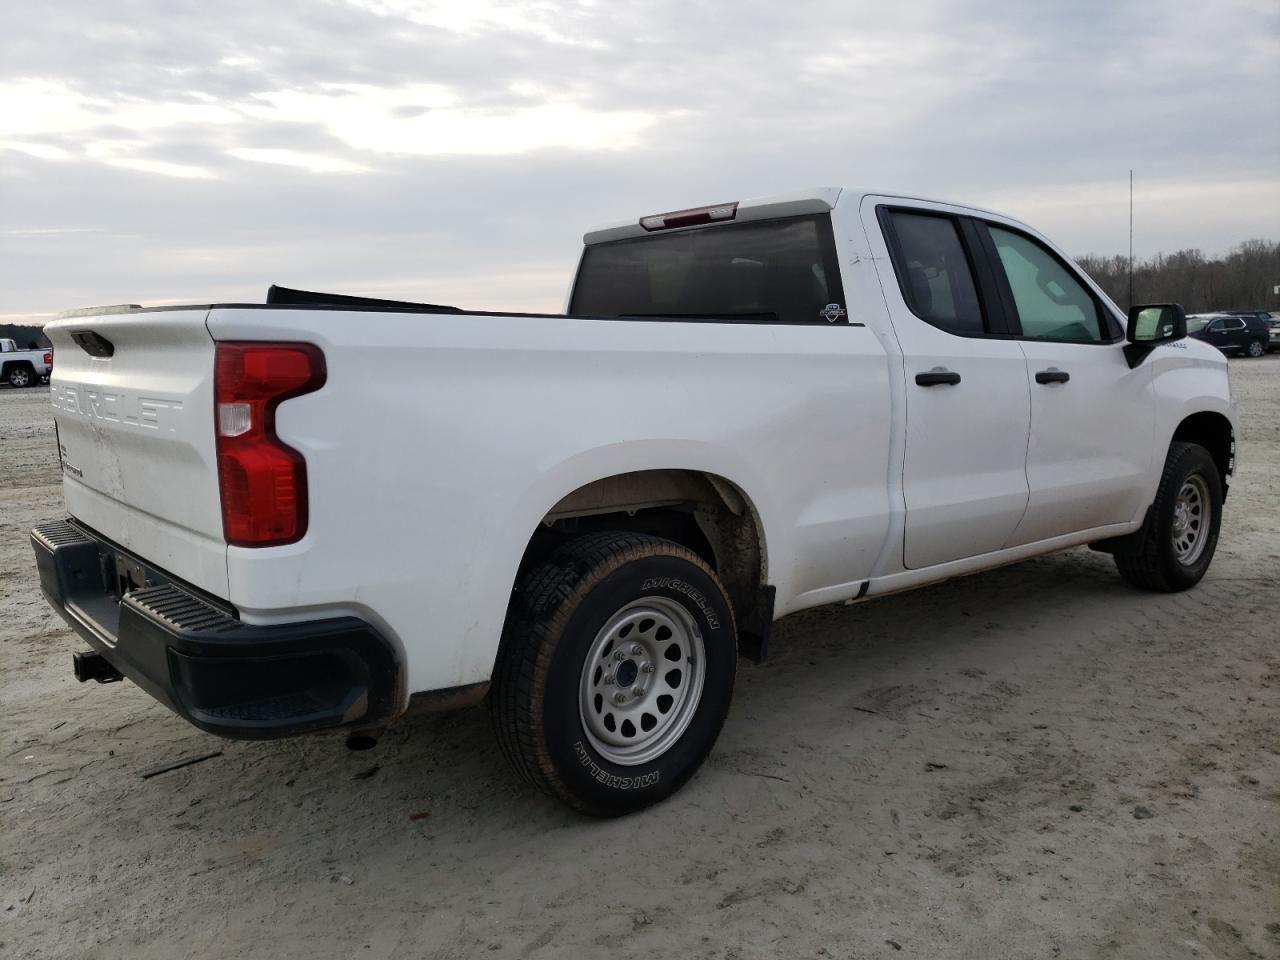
Aucun dommage détecté.
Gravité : aucun